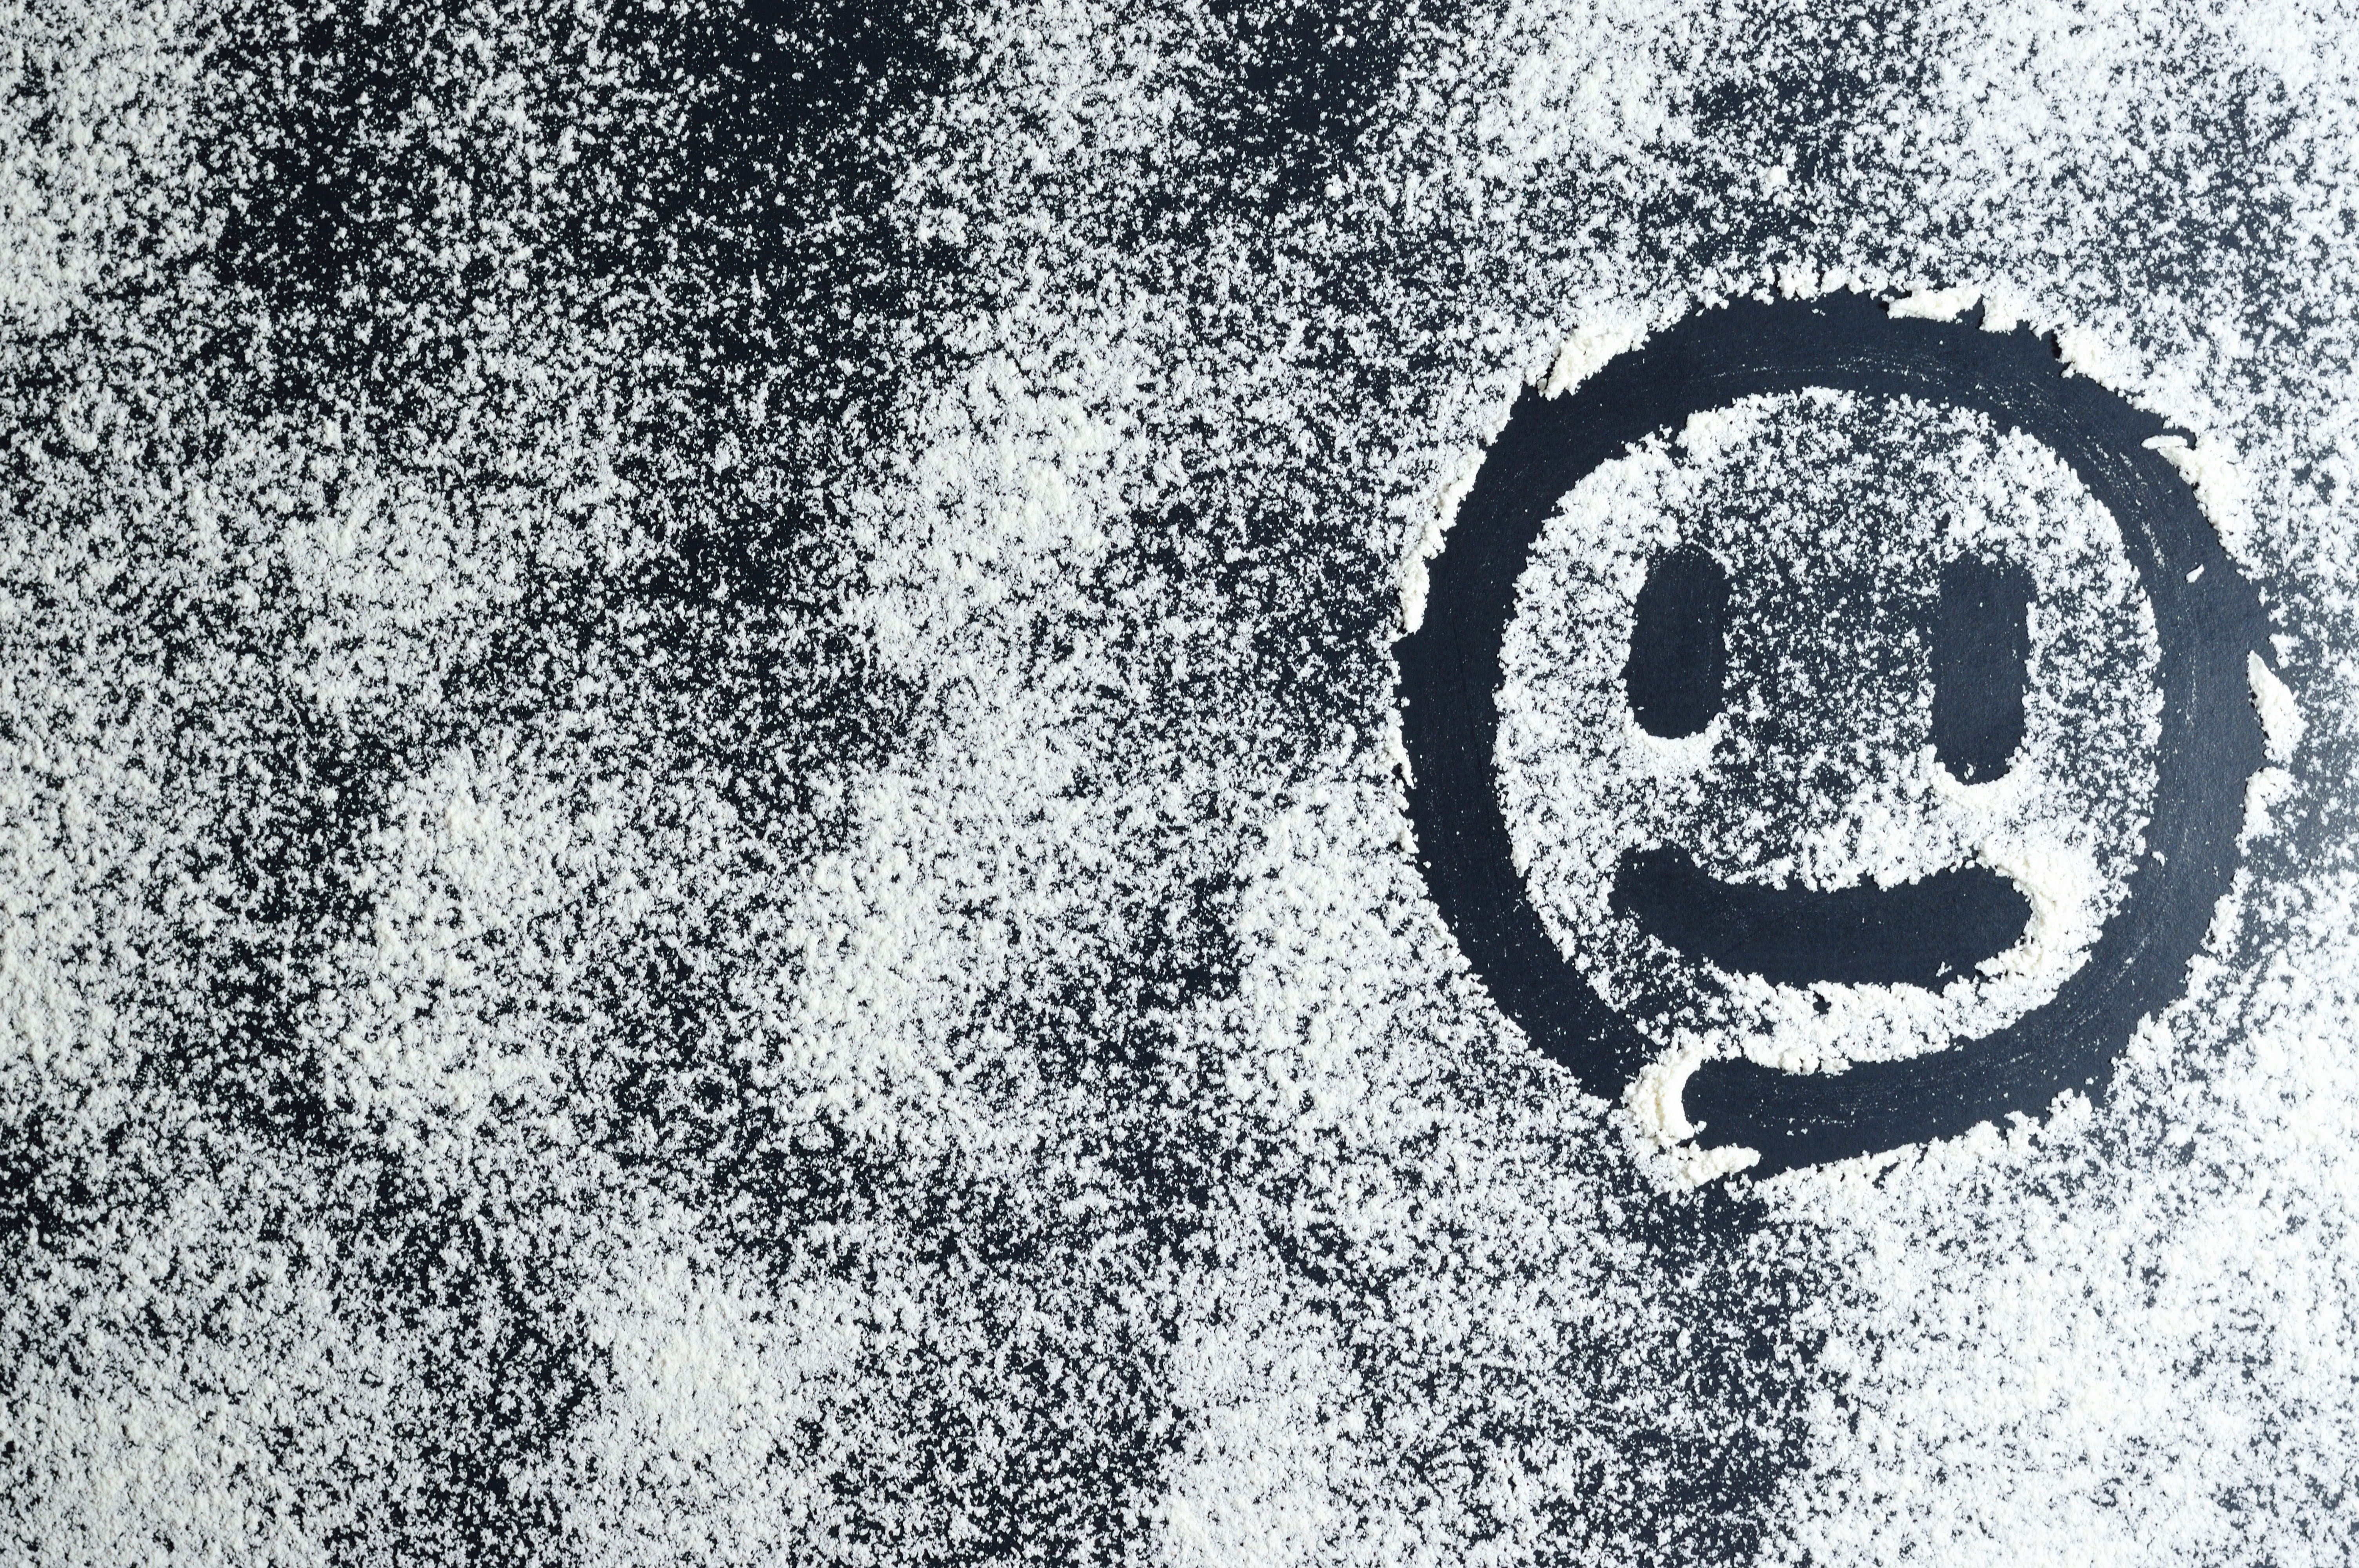
black, black and white, monochrome photography, photography, monochrome, font, visual arts, art, pattern, circle